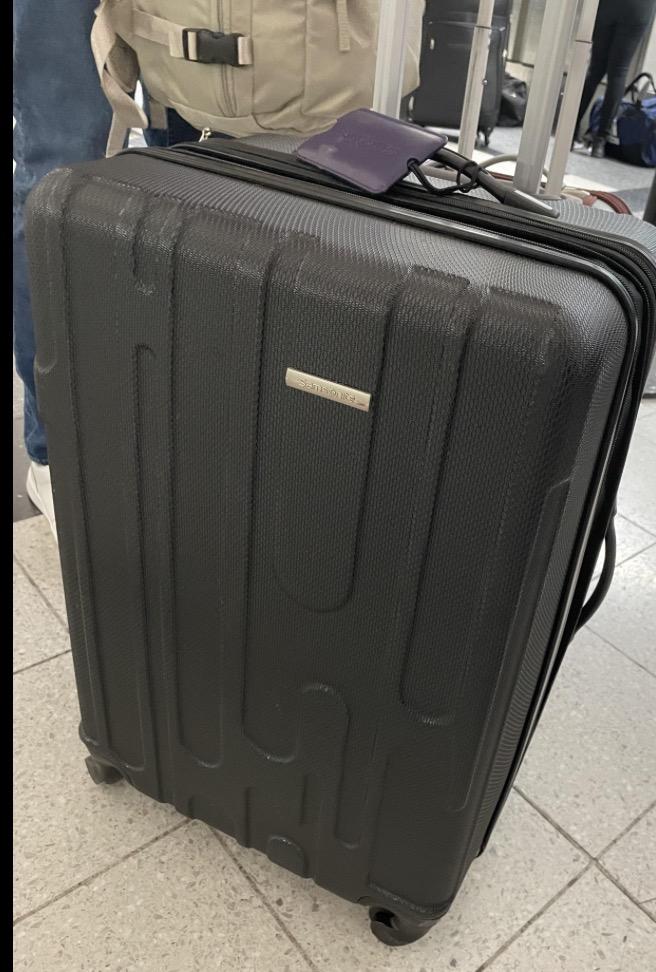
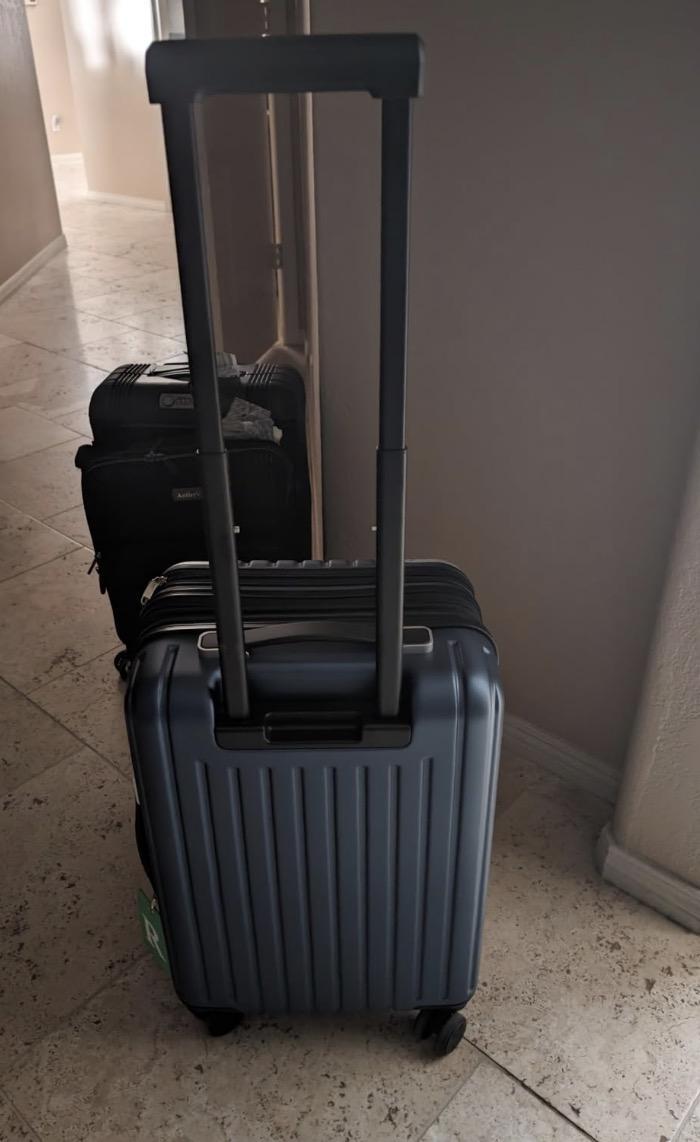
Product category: items_tea
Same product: no